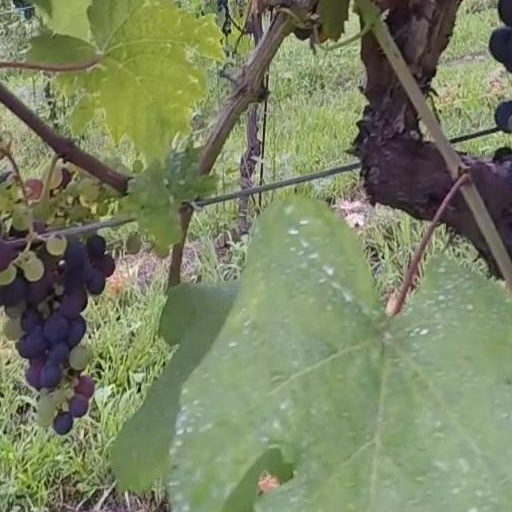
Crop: grape